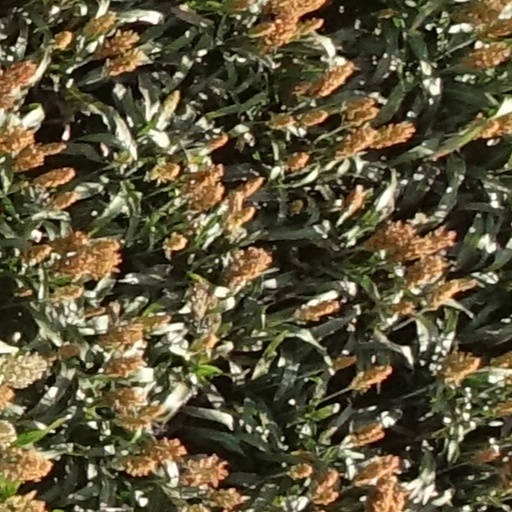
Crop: sorghum